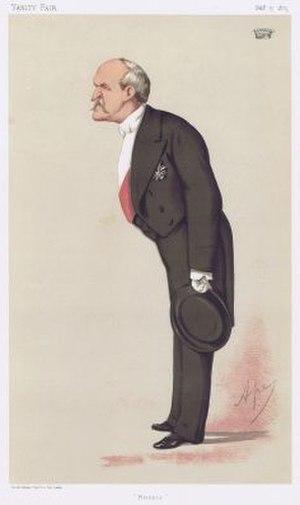
Le comte Pierre Andreïevitch Chouvalov est un homme politique et militaire russe qui fut général de cavalerie, gouverneur de Courlande et de Livonie de 1864 à 1866, ministre de la Guerre de 1866 à 1874, chef de la police secrète du tsar de 1857 à 1860 et ambassadeur de Russie à Londres de 1874 à 1878. C'était une personnalité très influente sous les règnes de Nicolas Iᵉʳ et d'Alexandre II. Il fut également conseiller d'Alexandre II, président de la noblesse de Saint-Pétersbourg du 24 mars 1854 au 29 mars 1854 et membre du Conseil d'État.